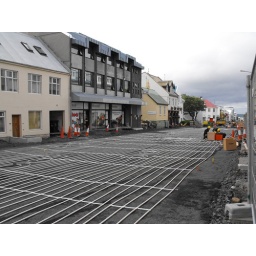
they put hot water pipes under the street to prevent freezing